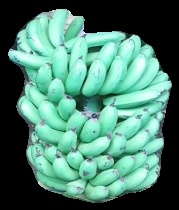
Variety: pachbale
Grade: grade1